HMS Venerable (1899)

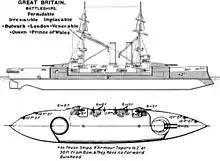
Line-drawing of the "Formidable" class; the "London"s were identical in appearance

The five ships of the "London" class were ordered in 1898 in response to increased naval construction for the Russian Navy. The design for the "London" class was prepared in 1898; it was a virtual repeat of the preceding , though with significant revision to the forward armour protection scheme. Rather than a traditional transverse bulkhead for the forward end of the main belt armour, the belt was carried further forward and gradually tapered in thickness. Deck armour was also strengthened.